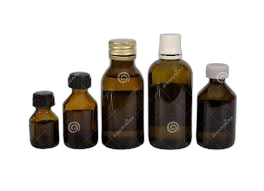
Waste category: glass